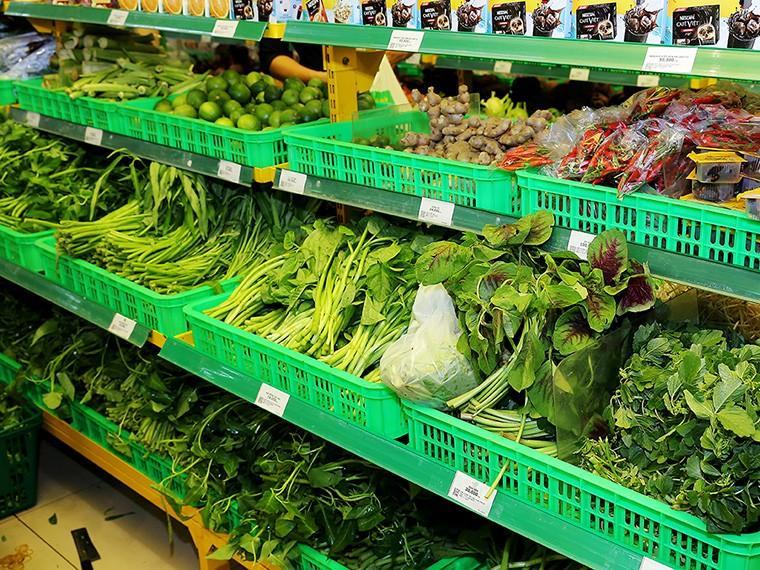
tầng trên cùng của quầy hàng trưng bày các loại củ và trái cây